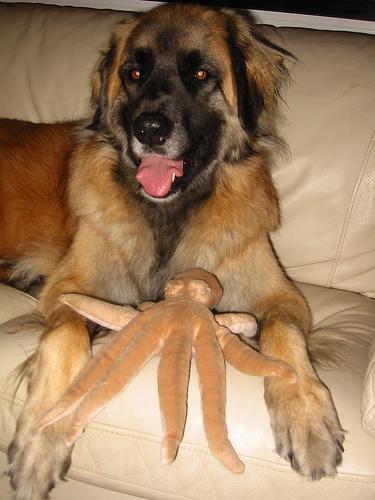
leonberger